HMS Audacious (1869)

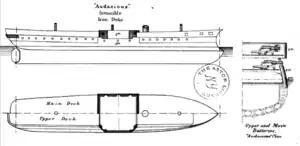
Right elevation, plan and cross-section of the "Audacious"-class ironclads

The "Audacious"-class ironclads were laid out as central battery ironclads with the armament concentrated amidships. They were the first British ironclads to have a two-deck battery with the upper deck guns sponsoned out over the sides of the hull. The ships were fitted with a short, plough-shaped ram and their crew numbered 450 officers and men.